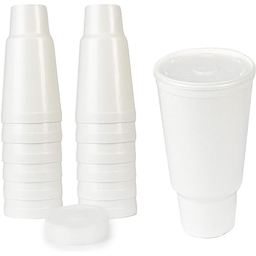
Label: paper